Atrociraptor

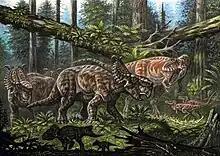
Hypothetical restoration of various dinosaurs known from the Horsethief Member of the Horseshoe Canyon Formation, where the first "Atrociraptor" specimen was found

The antorbital fenestra of "Atrociraptor" was relatively small compared to in other dromaeosaurids, with the portion in the maxilla taking up less than 43% its length, and the antorbital fossa also appears to have been relatively smaller. The rounded maxillary fenestra is larger than in relatives, and had a diameter of about when complete. In front of a depression on the side at the back of the maxilla, the margin of the antorbital fossa slopes forwards and up at a higher angle than in other dromaeosaurids. Right above the margin of the tooth sockets, the maxilla has a row of neurovascular foramina (which supplied blood). The lower margin of the maxilla is strongly convex when seen from the side.